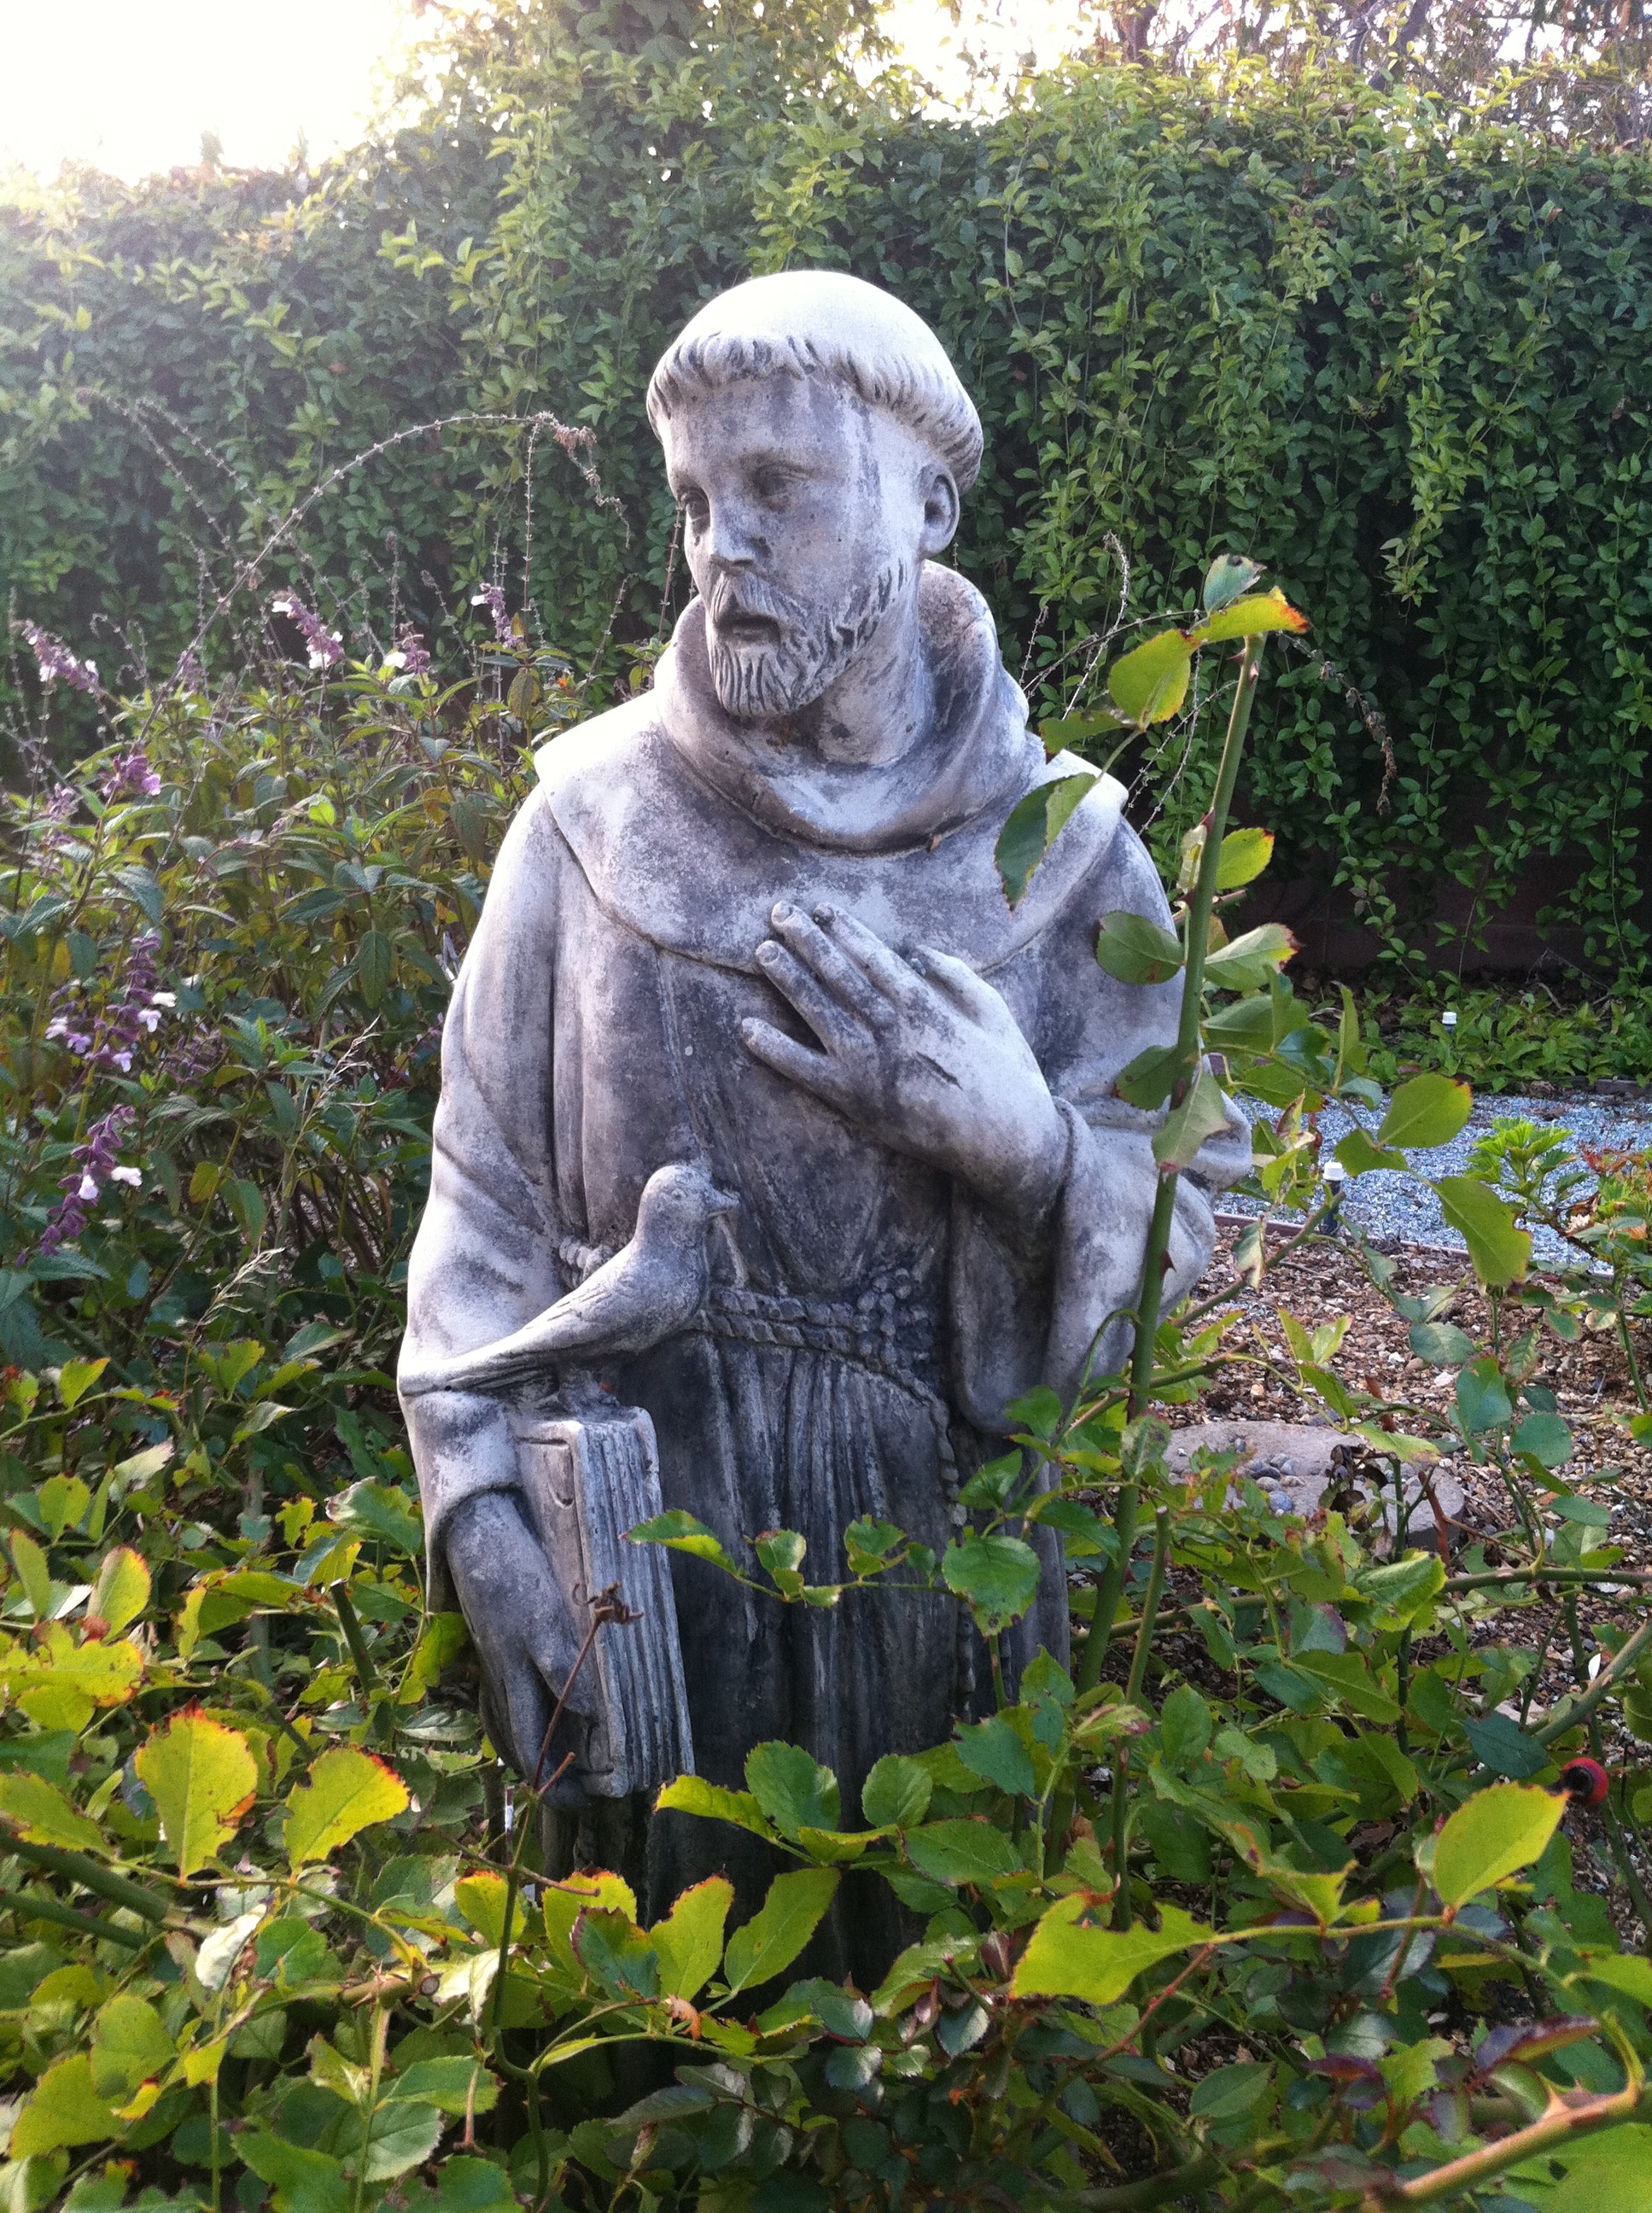
bird, flower, stone, monument, statue, religion, botany, garden, christian, robe, sculpture, religious, art, christianity, saints, st francis